Euphemius (Sicily)

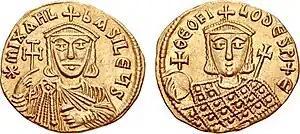
Gold "solidus" showing Emperor Michael II and his son Theophilos

Euphemius was a Byzantine military commander. In 826, he was a "tourmarches" and was appointed by the new governor of the theme of Sicily, the "patrikios" Constantine Soudas, as head of the provincial fleet. According to the Arab historian Ibn al-Athir, Euphemius raided Ifriqiya, seized a number of merchant vessels before they could enter safe ports and devastated the coasts. While he was away the Emperor Michael II the Amorian sent a letter ordering his demotion and punishment. Euphemius learned of this while returning to Sicily with his fleet. Euphemius, supported by the fleet, revolted. He was proclaimed emperor and sailed for the capital of Sicily, Syracuse, which was quickly captured. The "patrikios" Constantine was either absent from the city or fled inland at his approach but soon gathered an army and attacked him. Euphemius won and forced the governor to seek refuge in Catana. When Euphemius sent his forces against Catana, Constantine tried to flee again but was captured and executed.